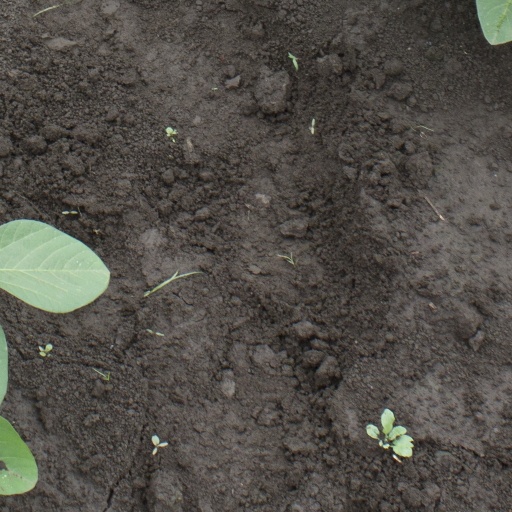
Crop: soybean